Alice Pegler

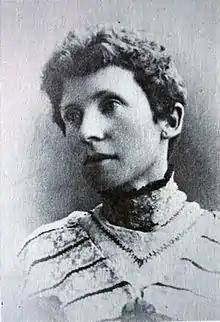
Alice Pegler

Alice Marguerite Pegler (21 July 1861 – 17 June 1929) was a South African teacher and botanical collector.